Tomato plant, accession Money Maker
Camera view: horizontal (90 deg, fisheye); turntable rotation: 210 degrees
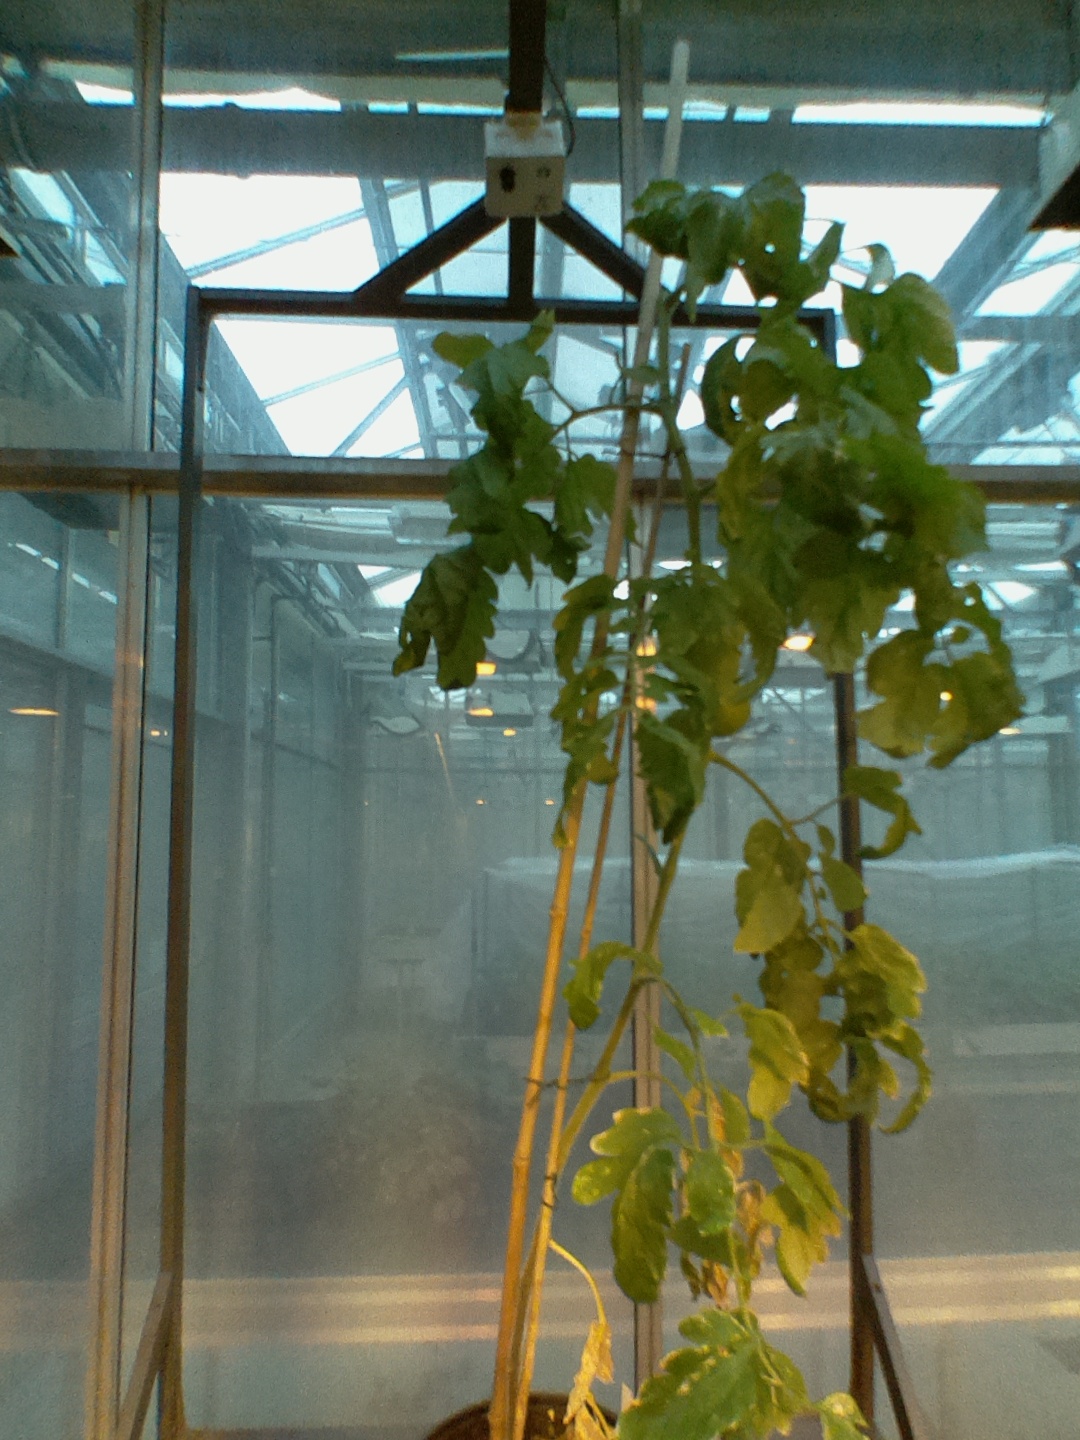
BBCH growth stage 78: 80% -90% of final fruit size